Indian Hill-North Village

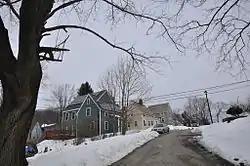
Houses on Watt Road

Indian Hill-North Village is a residential historic district encompassing the largest planned worker housing community in Worcester, Massachusetts. Located in the suburban northern part of the city, it was developed in the 1910s by the Norton Company, then the city's largest employer. The district was listed on the National Register of Historic Places in 1980.